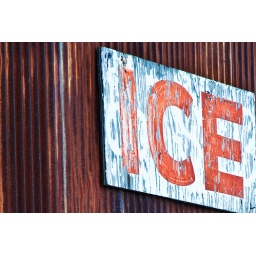
Sign on a fish house near the car ferries in Ludington, MI